Cassie Campbell-Pascall

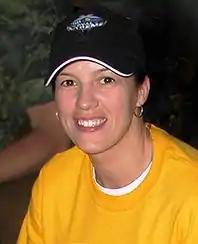
Campbell-Pascall in 2006

Cassie Dawin Campbell-Pascall (born November 22, 1973) is a former Canadian ice hockey player and a broadcaster for ESPN/ABC, and formerly Sportsnet. Born in Richmond Hill, Ontario, Campbell grew up in Brampton, Ontario, playing for the Brampton Canadettes. She was the captain of the Canadian women's ice hockey team during the 2002 Winter Olympics and led the team to a gold medal. The left winger took on the role of captain again in the 2006 Winter Olympics in Turin, Italy, and again successfully led her team to a gold medal with a 4 – 1 win over Sweden.